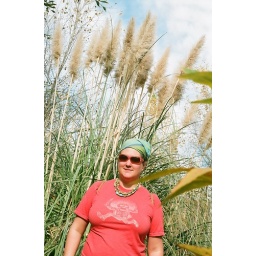
pampas grass near river